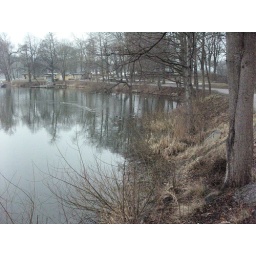
gray day in March, yellow closed summer cafe